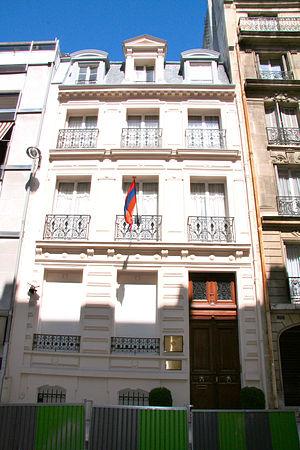
Ambassade d'Arménie à Paris, 9 rue Viète.
Les représentations diplomatiques de l'Arménie s'étendent sur différents continents. Elles regroupent les représentations auprès d'autres États et auprès de certaines organisations internationales.